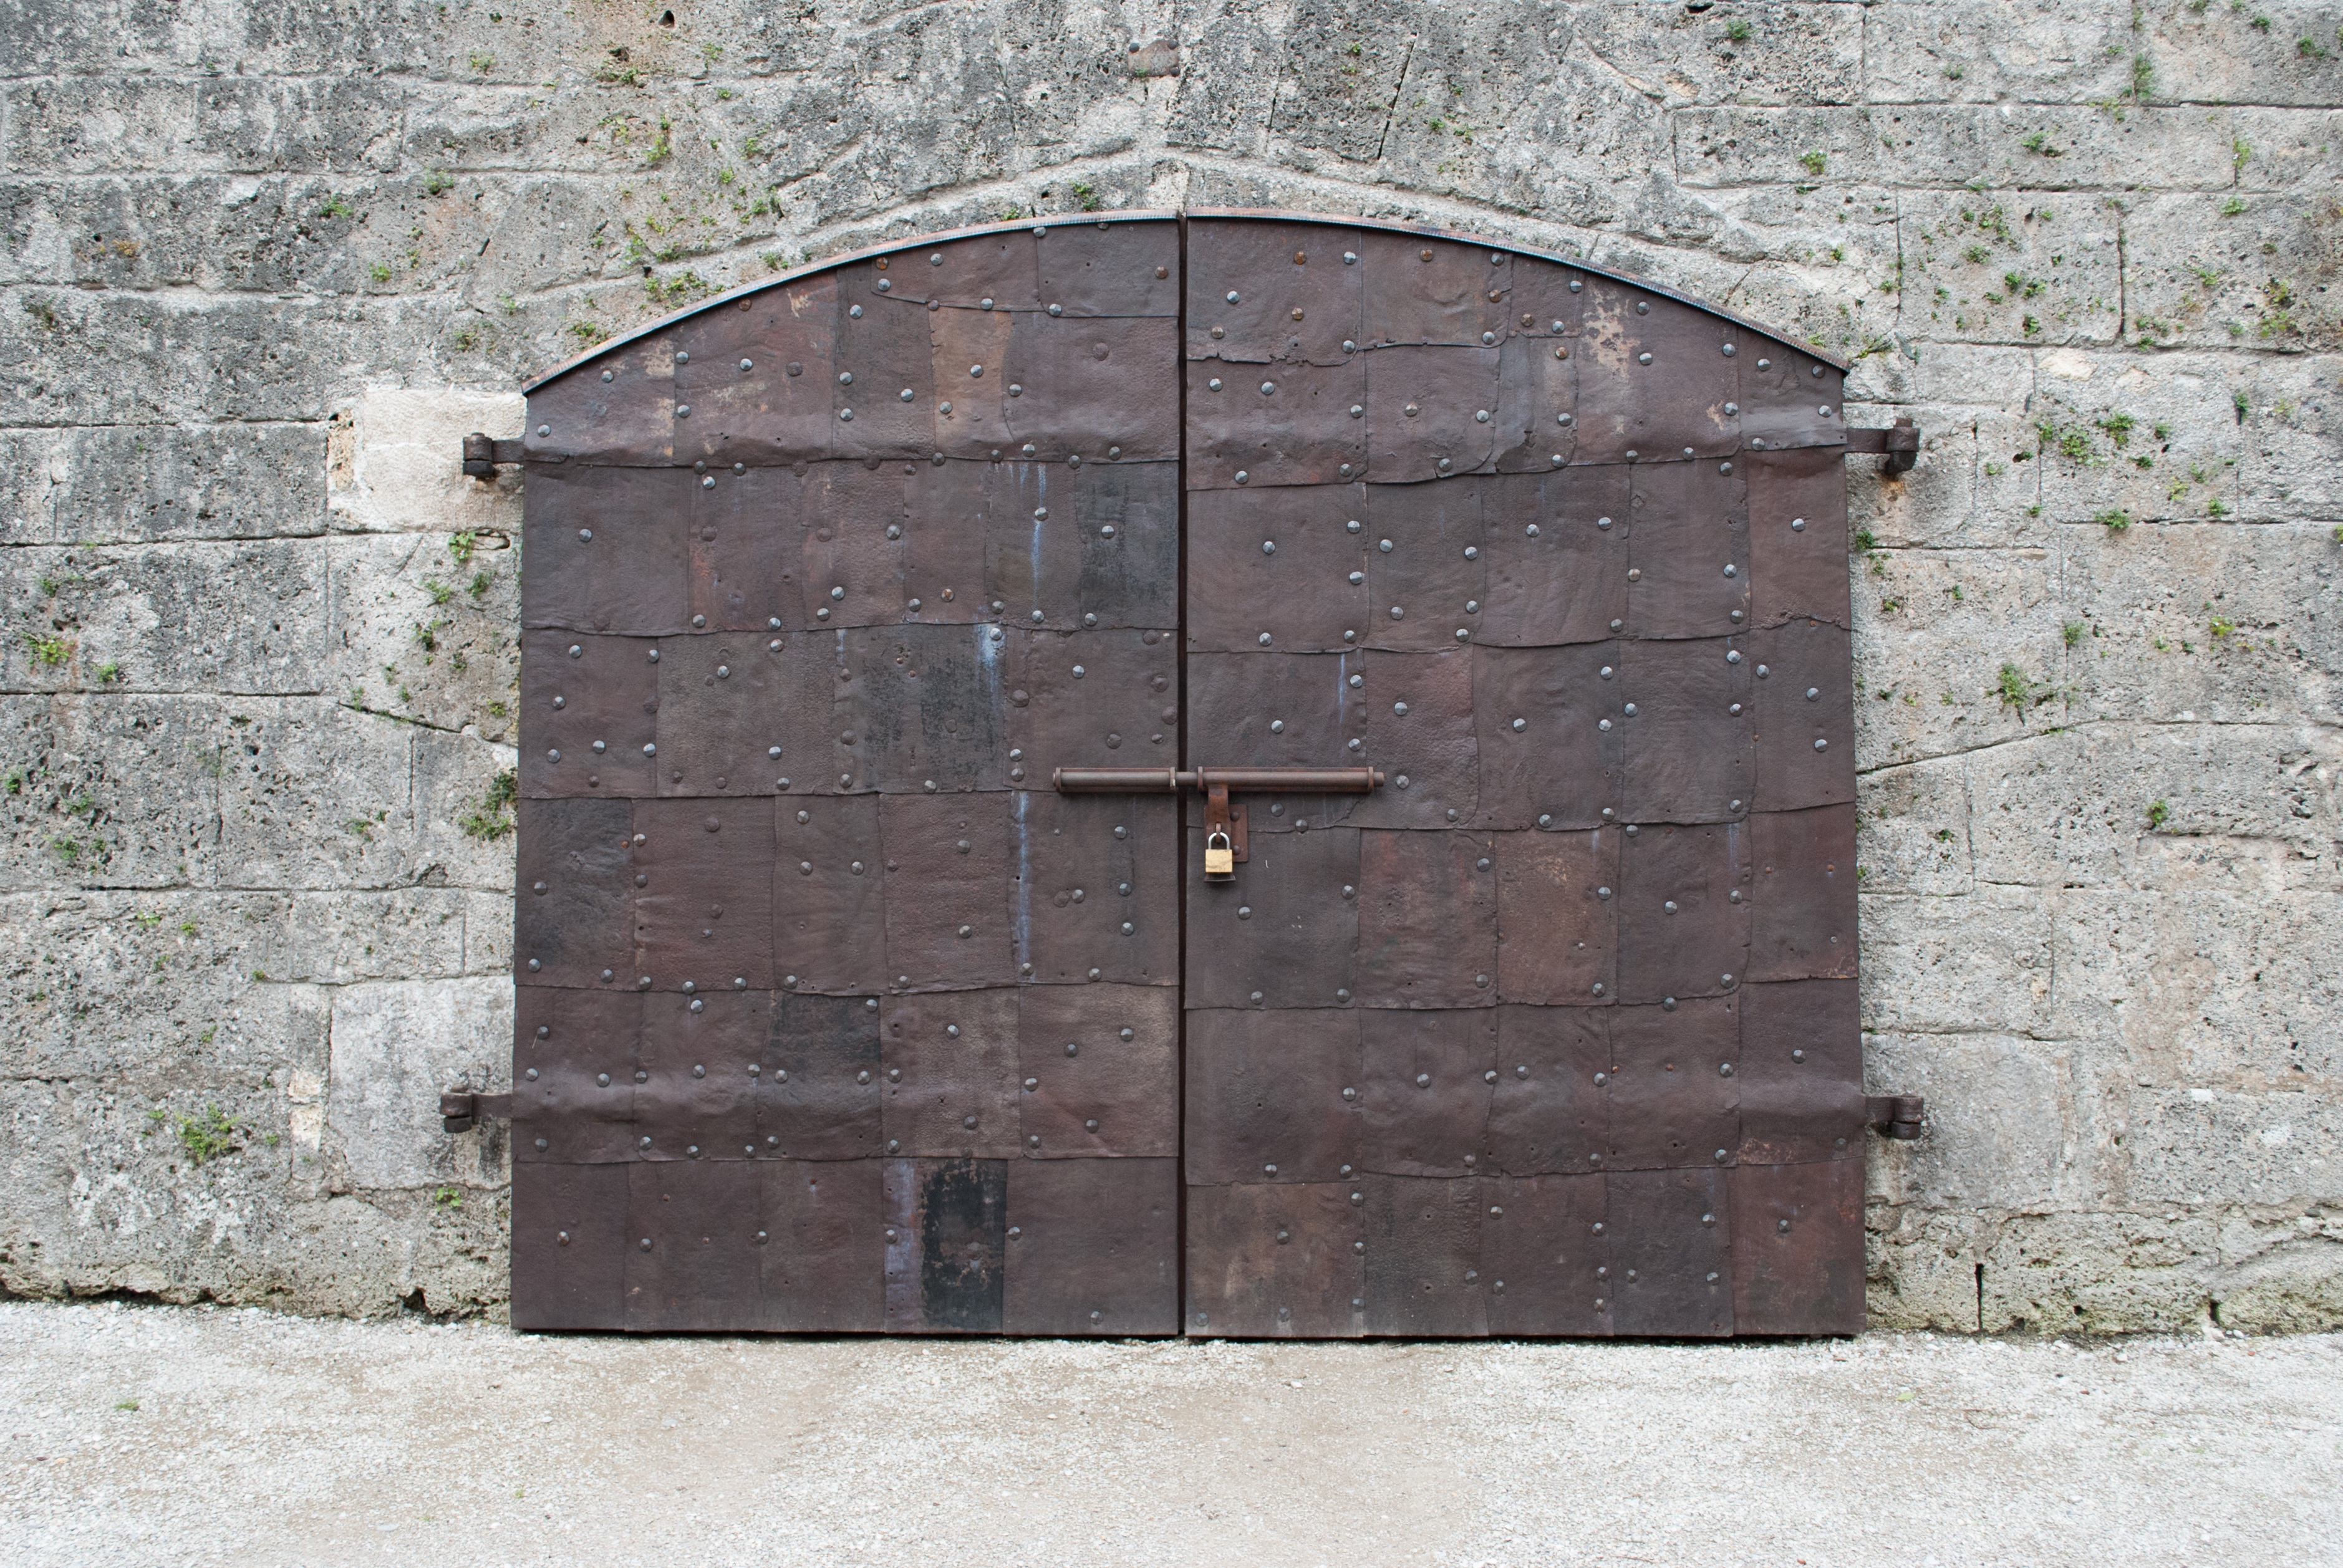
wood, building, castle, stone wall, door, goal, outhouse, input, old door, iron door, man made object, ancient history